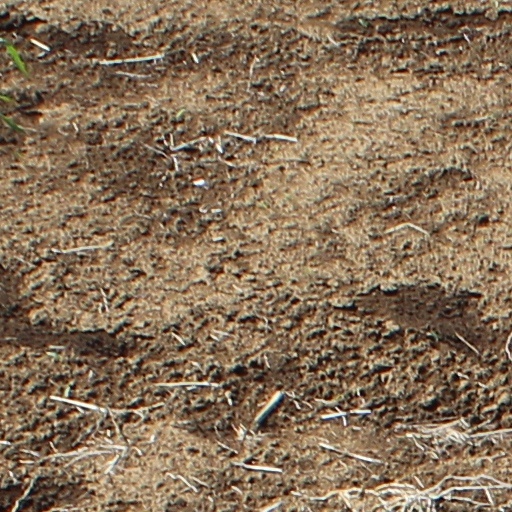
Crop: wheat